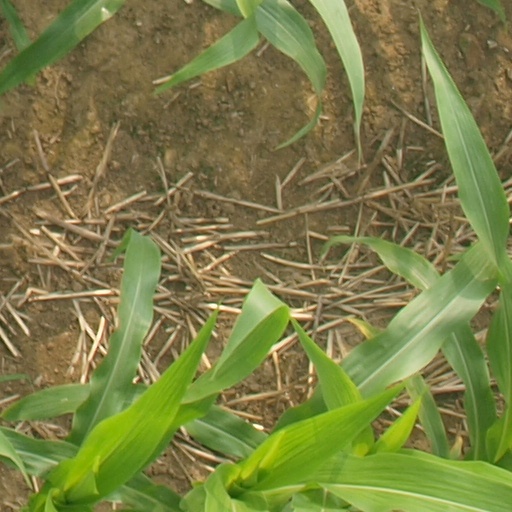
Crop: maize; corn